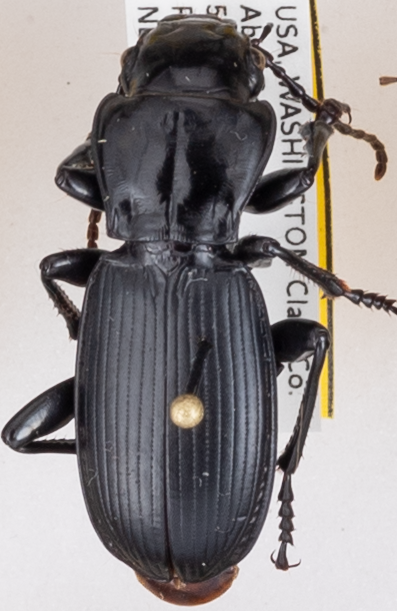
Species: Pterostichus lama
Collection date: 2018-06-12
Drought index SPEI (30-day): -1.514
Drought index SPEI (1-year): -0.39
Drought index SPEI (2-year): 0.71